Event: Nepal Earthquake
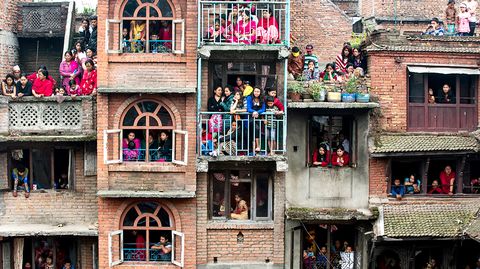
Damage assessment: no_damage